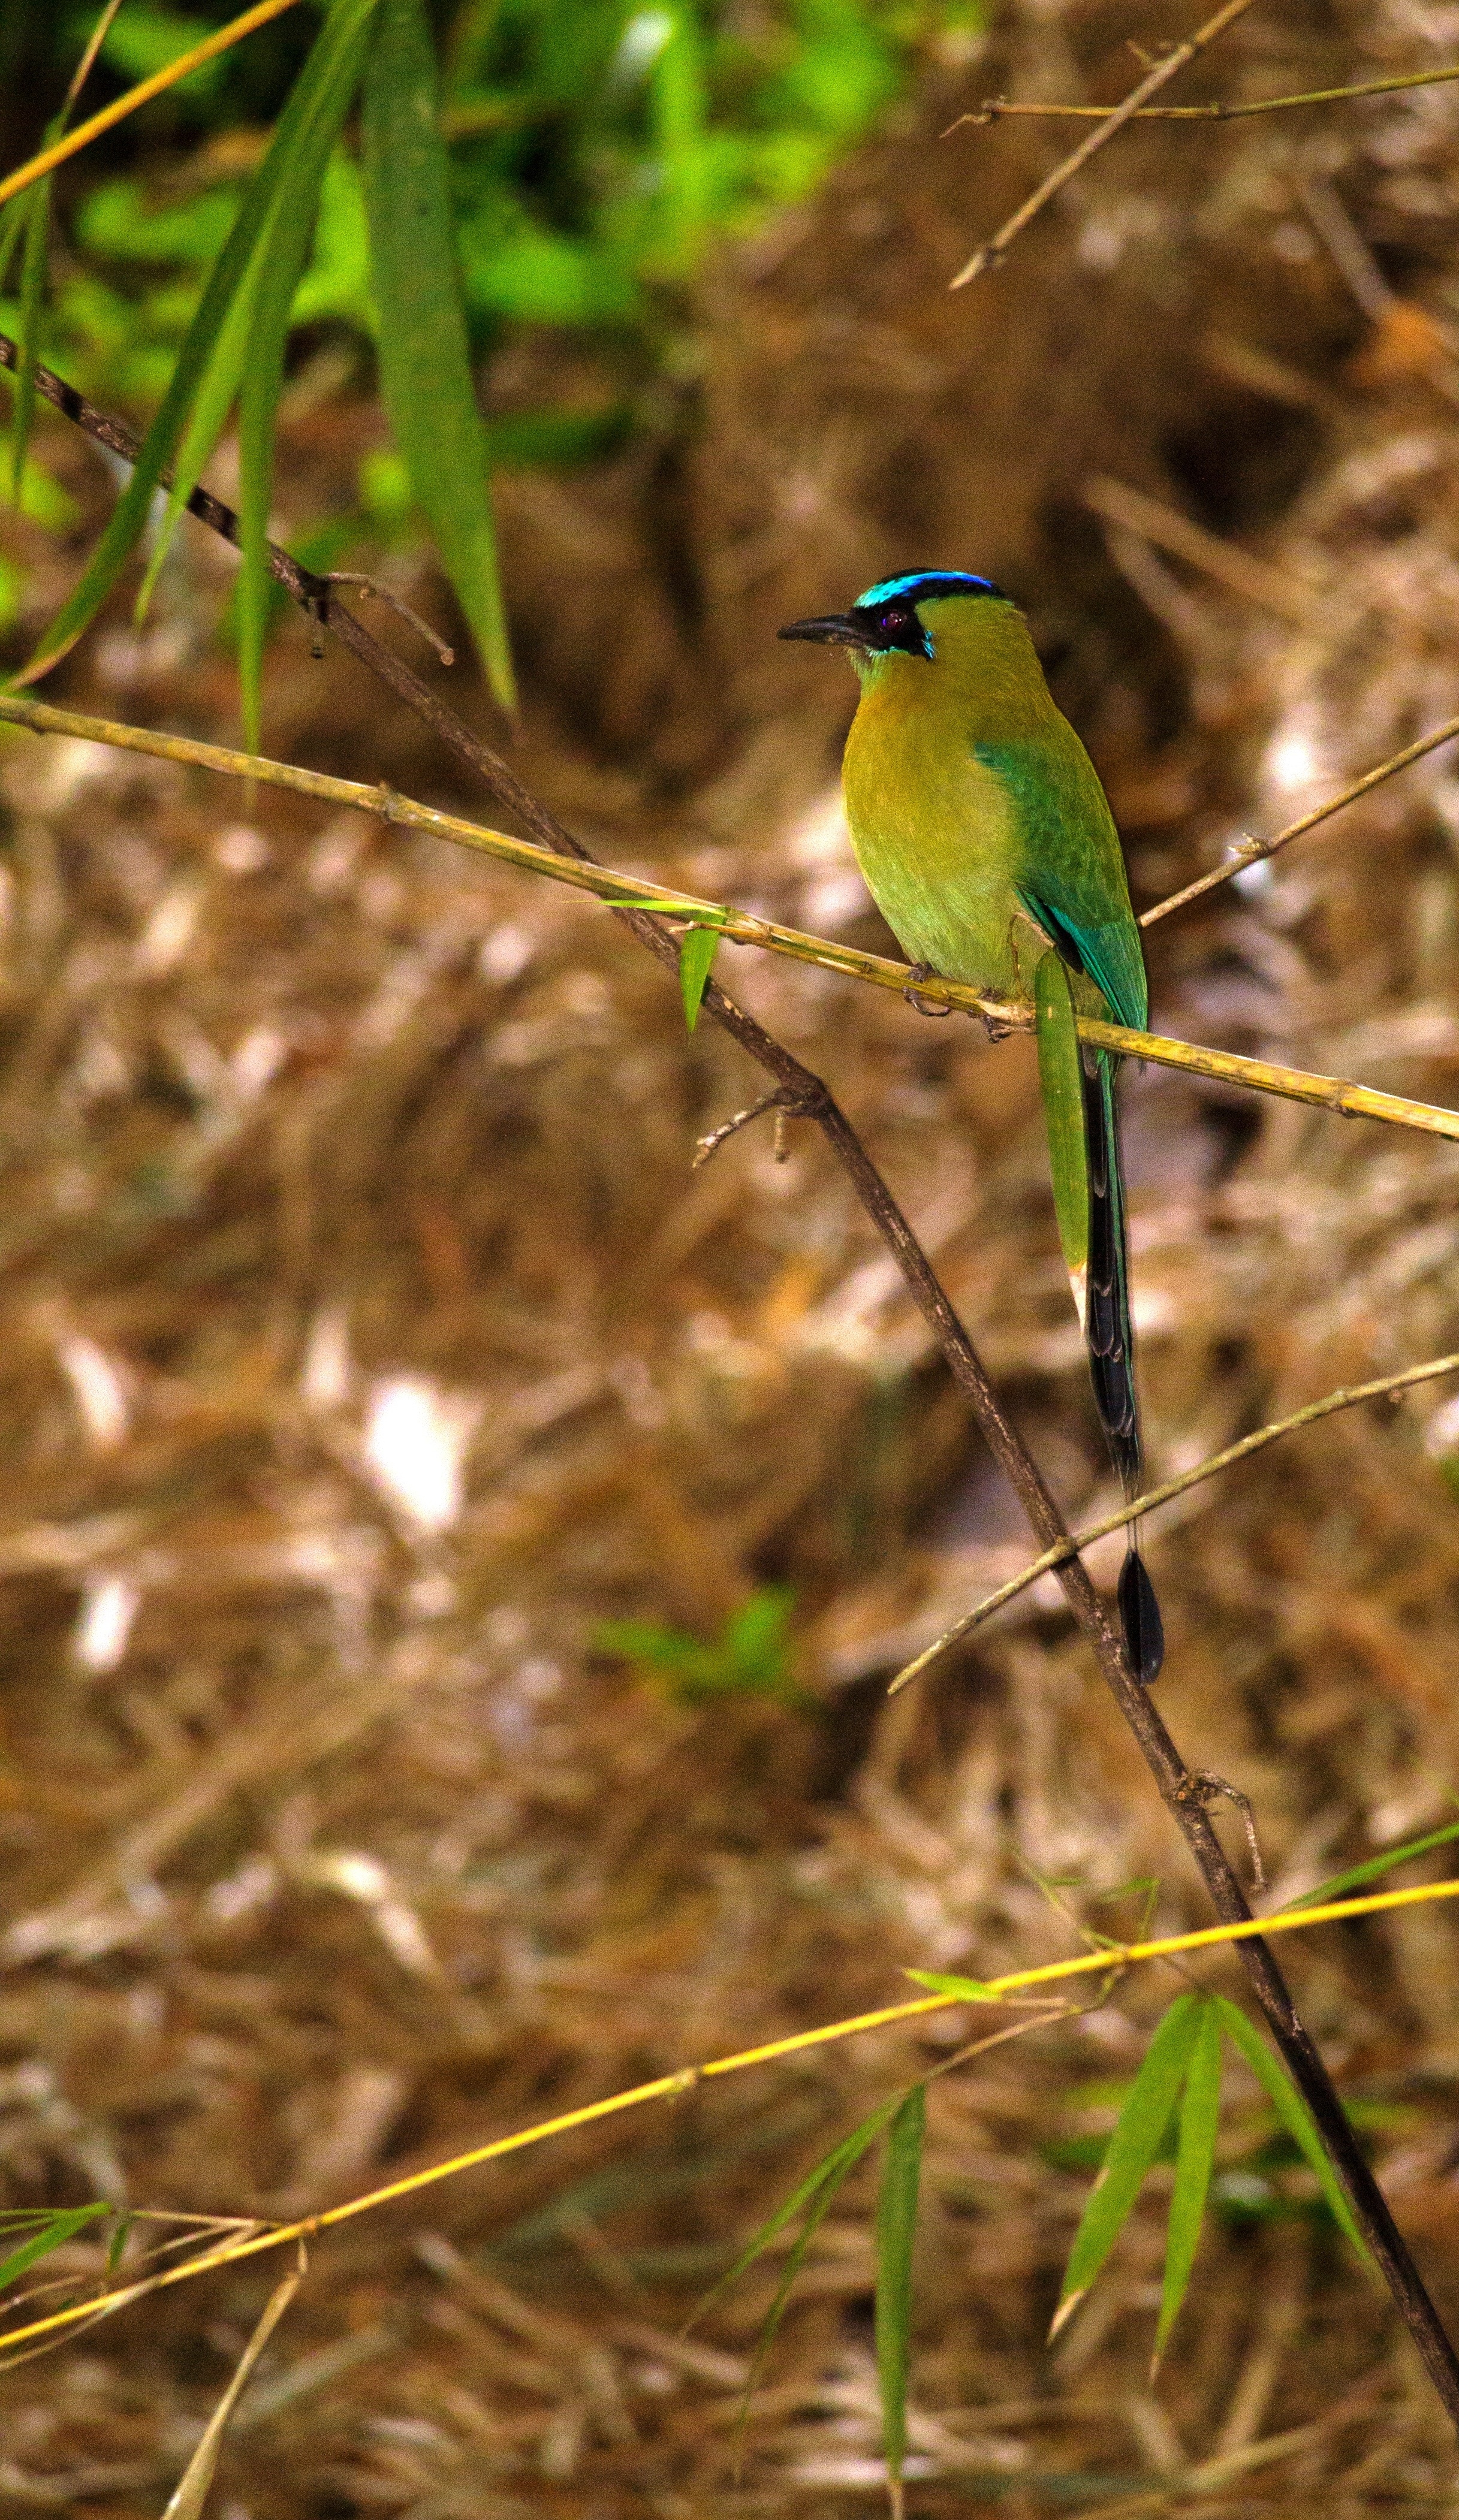
nature, grass, branch, bird, leaf, flower, wildlife, green, beak, yellow, flora, fauna, birds, feathers, animals, vertebrate, ave, habitat, old world flycatcher, natural environment, grass family, perching bird, torogoz